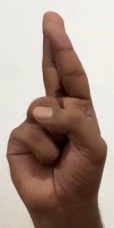
ASL sign: R